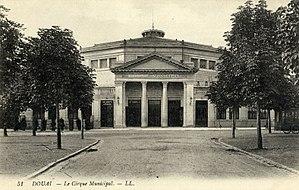
Carte postale. Douai, le Cirque municipal (collection du Musée des Civilisations de l'Europe et de la Méditerranée MuCEM
L'Hippodrome de Douai est un bâtiment de cirque situé à Douai.